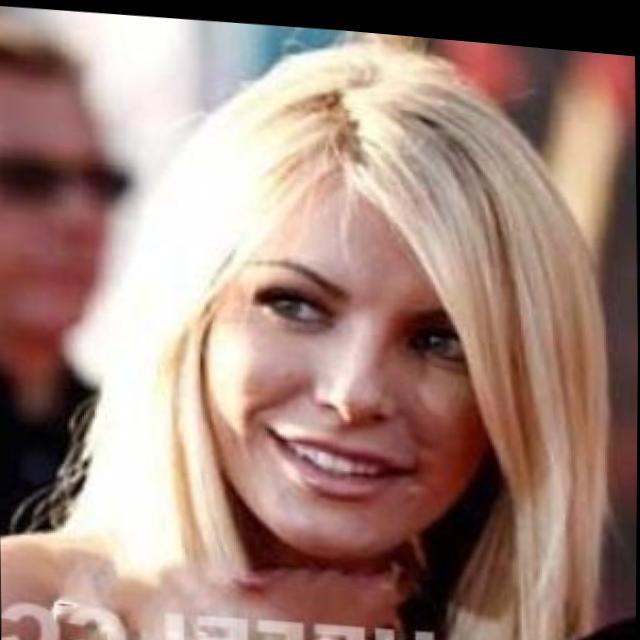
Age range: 21-44